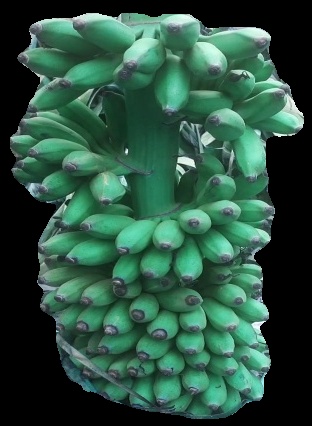
Variety: elakki-bale
Grade: grade1